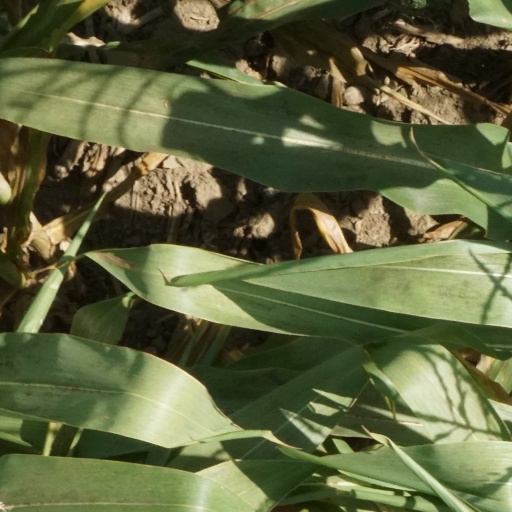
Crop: maize; corn